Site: brandenburg
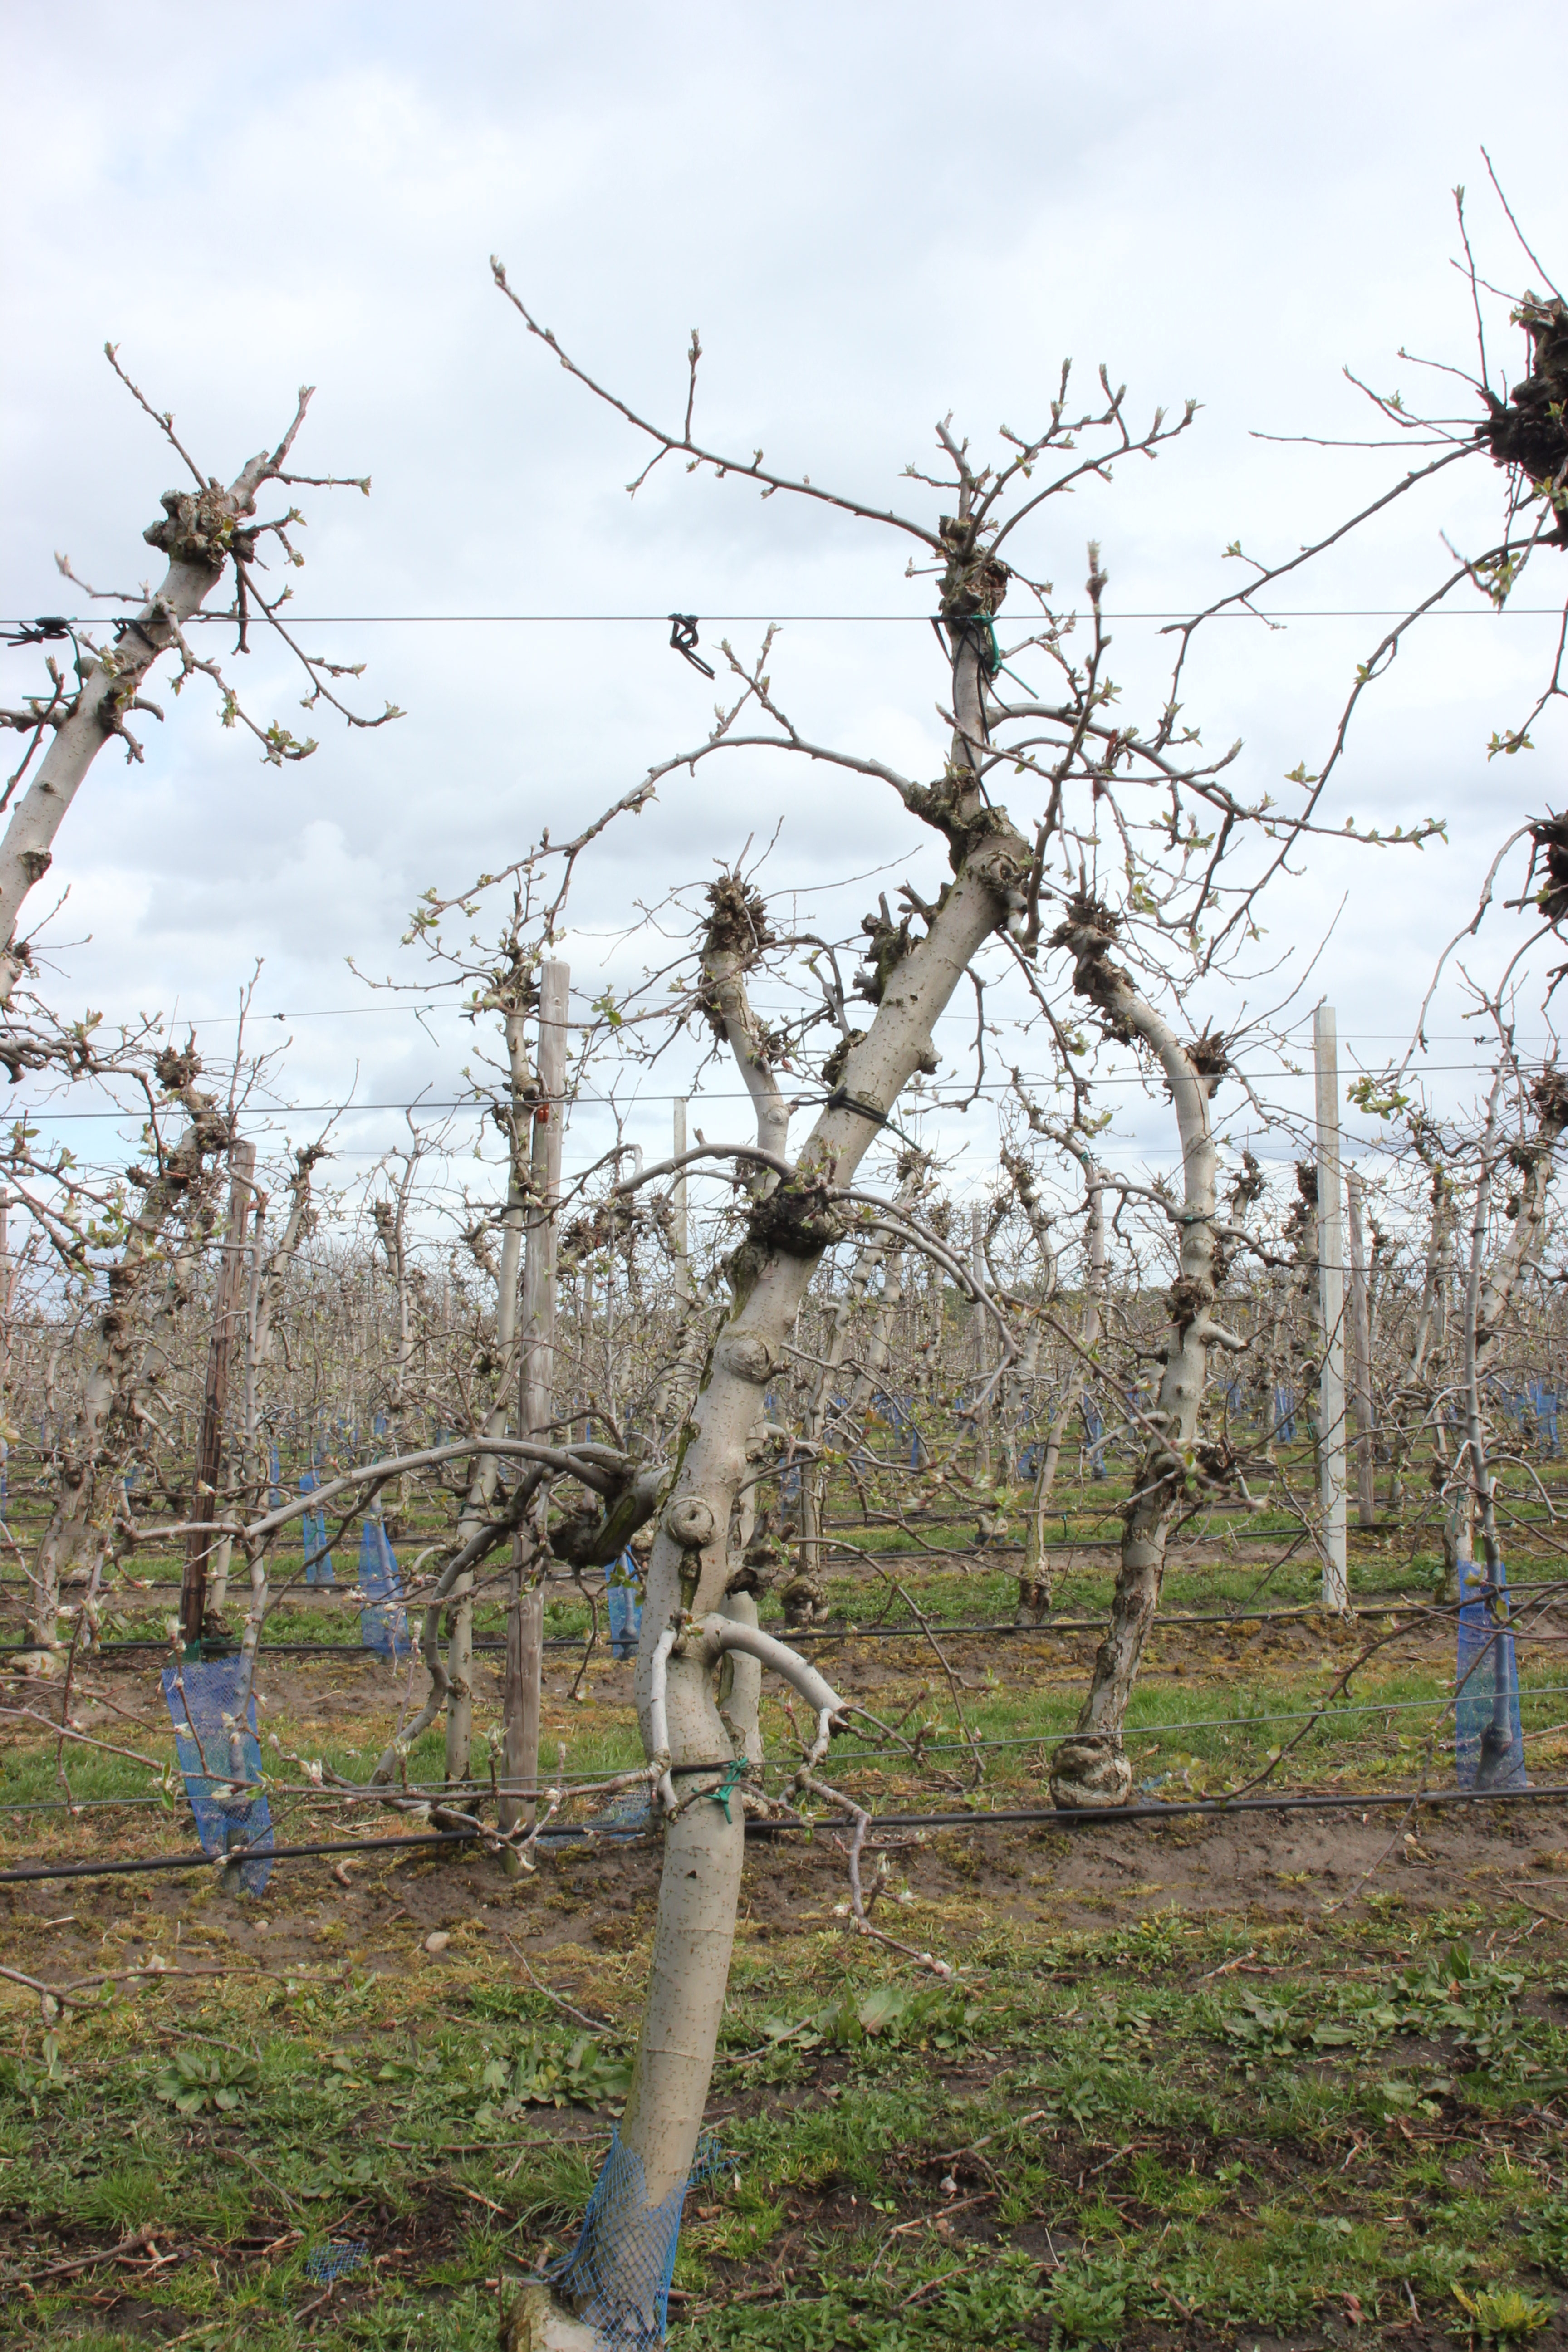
Growth stage (BBCH 55): Inflorescence emergence